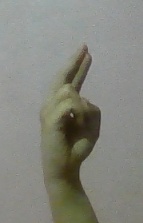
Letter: zay